Grebe

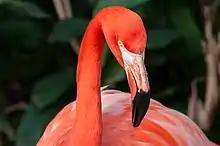
Many molecular and morphological studies support a relationship between grebes and flamingos.

The grebes are a radically distinct group of birds as regards their anatomy. Accordingly, they were at first believed to be related to the loons, which are also foot-propelled diving birds, and both families were once classified together under the order Colymbiformes. However, as early as the 1930s, this was determined to be an example of convergent evolution caused by the strong selective forces encountered by unrelated birds sharing the same lifestyle at different times and in different habitat. Grebes and loons are now separately classified orders of Podicipediformes and Gaviiformes, respectively.